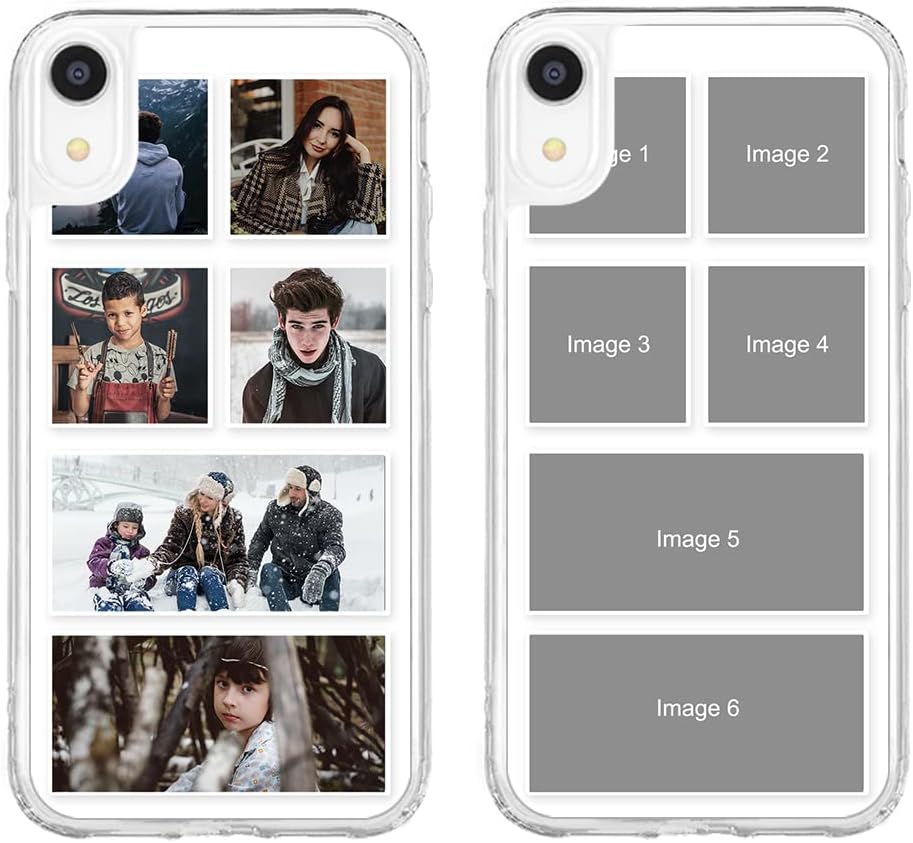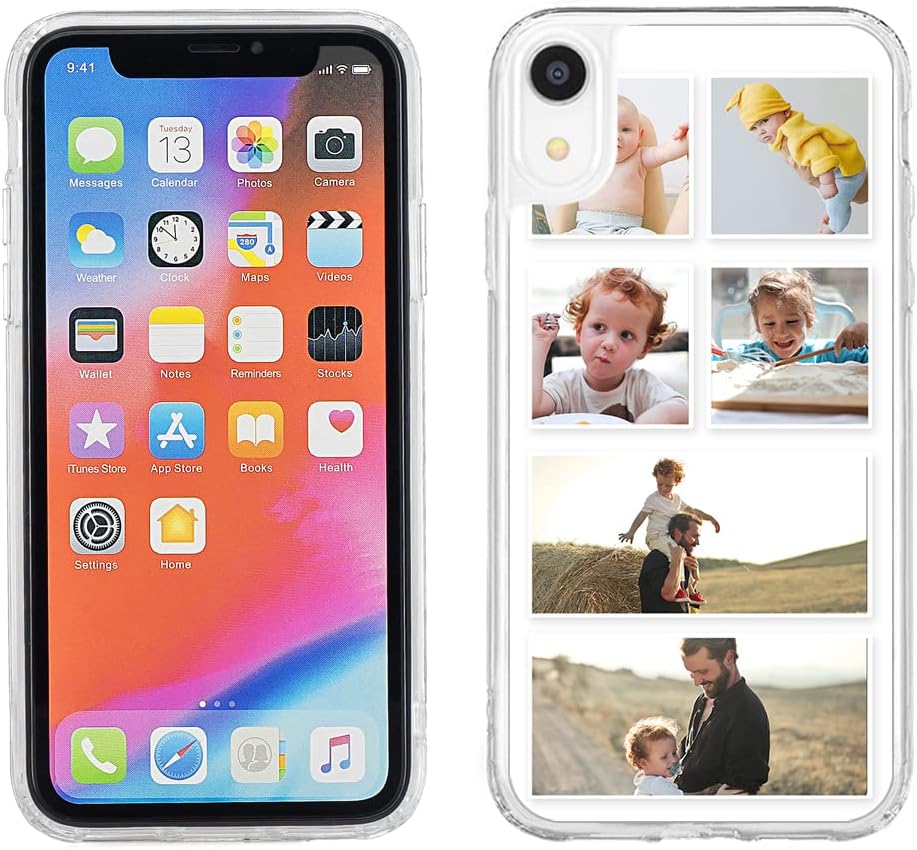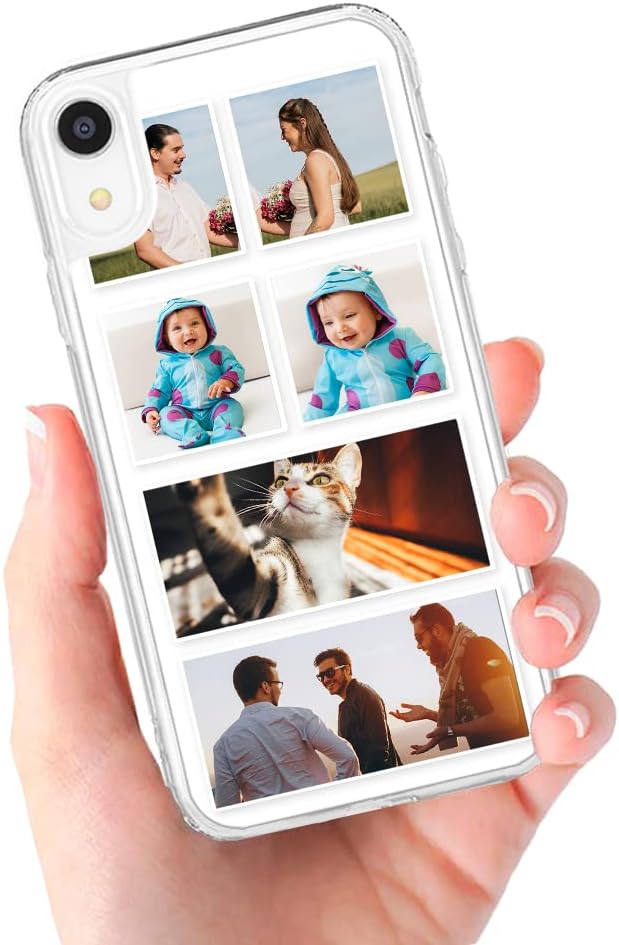
MXCUSTOM Custom Apple iPhone XR Case, Customized Personalized with Photo Image Text Picture Design Make Your Own Phone Cases Covers [Clear Soft TPU Bumper+Hard PC Back] (CHT-TMP040)
Category: Cell Phones & Accessories
Features : 1. [High Quality Personalized Phone Case] : - Fits for iPhone XR, a customized image printed on the back case makes your cellphone unique and eye-catching. - The high quality print is created by our professional UV printer to perfectly and directly intact on your phone case. It will never fade or peel. - NOT A STICKER GLUED ON THE CASE!!! 2. [Soft TPU Bumper+Hard PC Back Panel] : Premium material provides all-around protection to your cell phone. Against unwanted drops, shocks, bumps, scratches, bruises or stains. 3. [Slim & Lightweight] : Ultra slim design keeps your phone in minimal bulk and lightweight, easy to to install, remove and take along. 4. [Precise Cutouts] : Precise cutouts for speakers, camera and buttons, it allows you easily access to all functions and ports without removing the case. 5. [How To Order] : (1) Click "Customize Now" -> (2) Upload your Image(s) -> (3) Choose the Quantity -> (4) Add to Cart. Note : * Mobile phone is Not included in the package. Compatible with : Apple iPhone XR Package Contents : 1 x Personalized Phone case
Features: [High Quality Personalized Phone Case] : Fits for iPhone XR, a customized image printed on the back case makes your cellphone unique and eye-catching. The high quality print is created by our professional UV printer to perfectly and directly intact on your phone case. It will never fade or peel. NOT A STICKER GLUED ON THE CASE!!! | [Soft TPU Bumper+Hard PC Back Panel] : Premium material provides all-around protection to your cell phone. Against unwanted drops, shocks, bumps, scratches, bruises or stains. | [Slim & Lightweight] : Ultra slim design keeps your phone in minimal bulk and lightweight, easy to to install, remove and take along. | [Precise Cutouts + Lightweight] : Precise cutouts for speakers, camera and buttons, it allows you easily access to all functions and ports without removing the case. Ultra slim design keeps your phone in minimal bulk and lightweight, easy to install, remove and take along. | [How to Order] : (1) Click "Customize Now" -> (2) Upload your Image(s) -> (3) Choose the Quantity -> (4) Add to Cart.